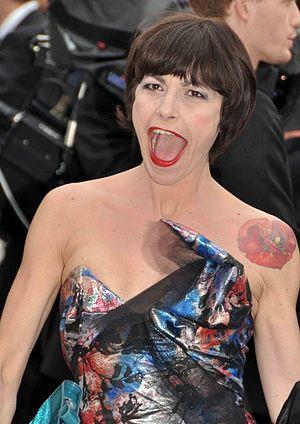
Lio au festival de Cannes
Lio, de son vrai nom Wanda Maria Ribeiro Furtado Tavares de Vasconcelos, née le 17 juin 1962 à Mangualde au Portugal, est une chanteuse et actrice belgo-portugaise francophone.